Presidency of Shavkat Mirziyoyev

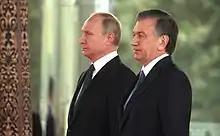
Mirziyoyev with Vladimir Putin.

Unlike Karimov, Mirziyoyev has moved to a more open foreign policy with Uzbekistan's neighbors, especially with the gradual improvement of relations with Kyrgyzstan and Tajikistan. Mirziyoyev has made it routine to visit foreign countries on state visits, with his first official foreign visit being to Ashgabat, Turkmenistan in March 2017. Mirziyoyev planned to visit 36 countries throughout 2019, some of which have never seen an official visit by an Uzbek president.